International Sabancı Theater Festival

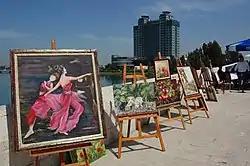
Art Exhibition at Taşköprü during the Sabancı Theatre Festival

The festival concluded with carnival in the streets: The French Transe-Express Theater, performing for the first time in Turkey, began its street spectacle ""Freedom of Violins"" at the Atatürk Park, and ended at the railway station, offering an unforgettable experience to spectators. The rhythmic cortege accompanied by vocalists melted into the crowd, playing electronic music like a medieval techno parade. Suspended by an outsized pendulum, two acrobats alternately beat the hide of a vast drum, while violinists suspended 100 feet in the air caused suspense to linger in the air.